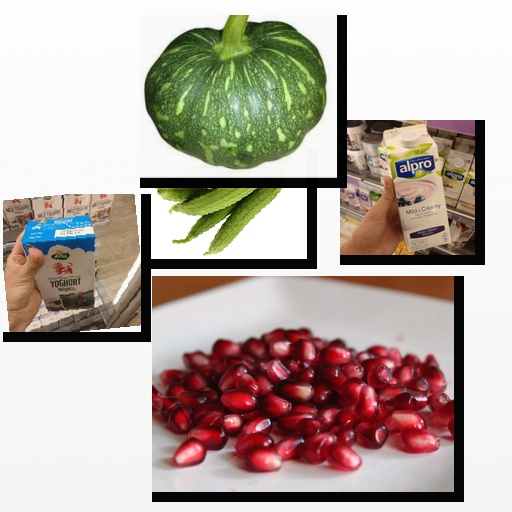
Food items: ridge_gourd, blueberry_soy_yogurt, pumpkin, pomegranate, natural_yogurt